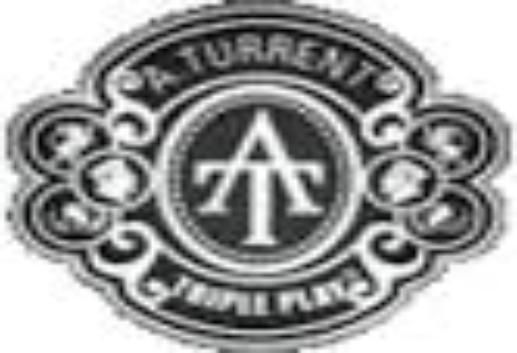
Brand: A. Turrent
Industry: Necessities